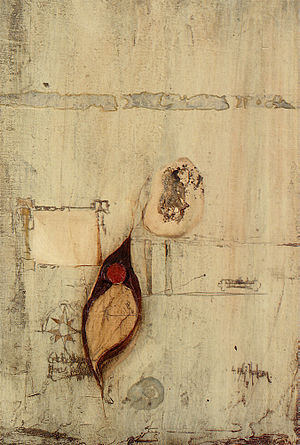
Holger Hattesen
Erste Huldigung: Marcus Jordanus (1967)
Holger Hattesen var en sydslesvigsk kunstner, født 3. juli 1937 i Flensborg, død 3. oktober 1993 i Flensborg.